John D. Rockefeller

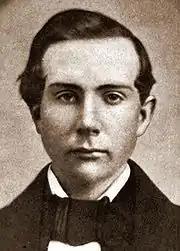
Rockefeller at age 18

Rockefeller was the second of six children born in Richford, New York, to con artist William A. Rockefeller Sr. and Eliza Davison. Rockefeller had an elder sister named Lucy and four younger siblings: William Jr., Mary, and fraternal twins Franklin (Frank) and Frances. His father was of English and German descent, while his mother was of Ulster Scot descent. One source says that some ancestors were Huguenots, the Roquefeuille family, who fled to Germany from France during the reign of Louis XIV and a period of religious persecution. By the time their descendants immigrated to North America, their name had taken German form. William Sr. worked first as a lumberman and then a traveling salesman. He claimed to be a "botanic physician" who sold elixirs, and was described by locals as "Big Bill" and "Devil Bill." Unshackled by conventional morality, he led a vagabond existence and returned to his family infrequently. Throughout his life, Bill was notorious for conducting schemes. In between the births of Lucy and John, Bill and his mistress and housekeeper Nancy Brown had a daughter named Clorinda, who died young. Between John and William Jr.'s births, Bill and Nancy had another daughter, named Cornelia.